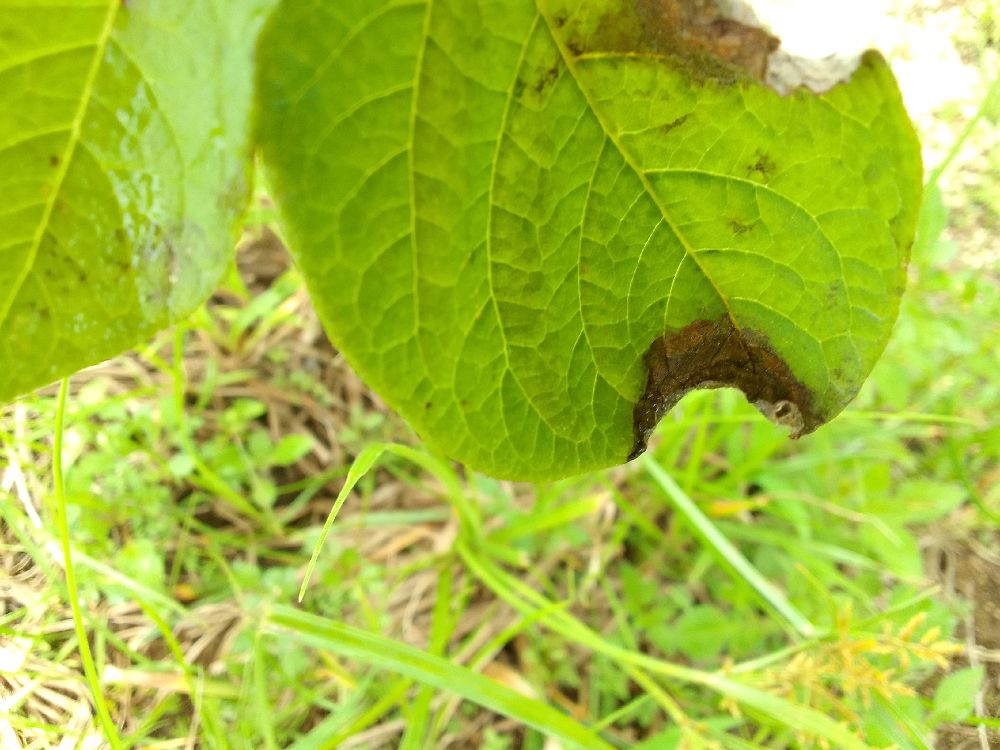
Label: Late blight